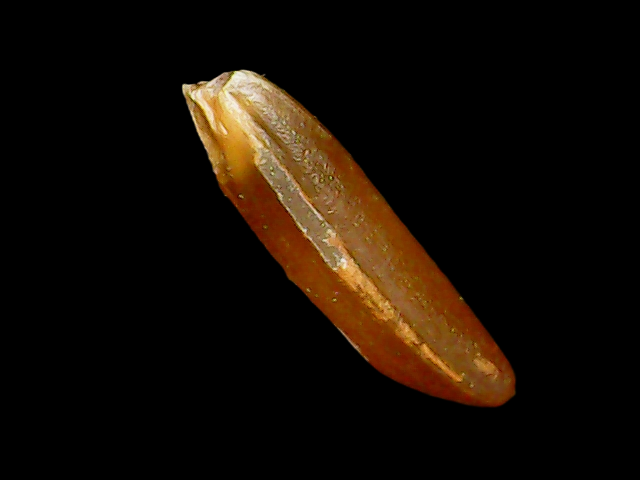
Rice variety: Binadhan20